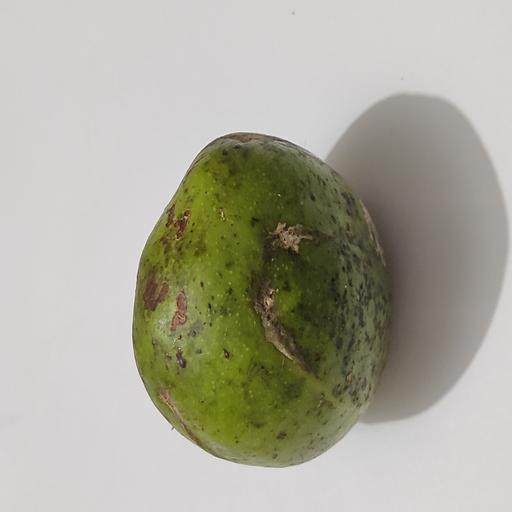
Crop type: Hog Plum